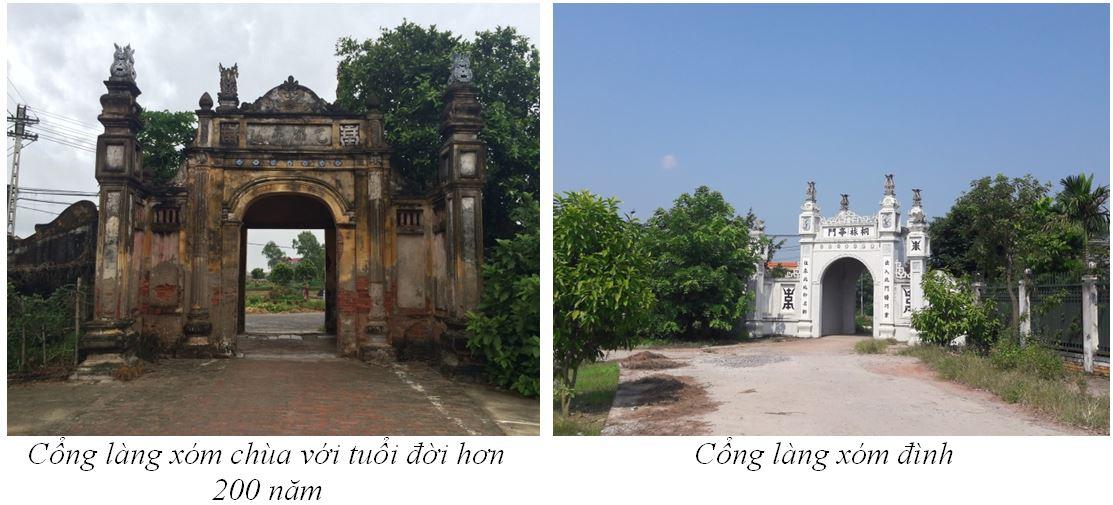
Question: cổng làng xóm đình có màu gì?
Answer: màu trắng